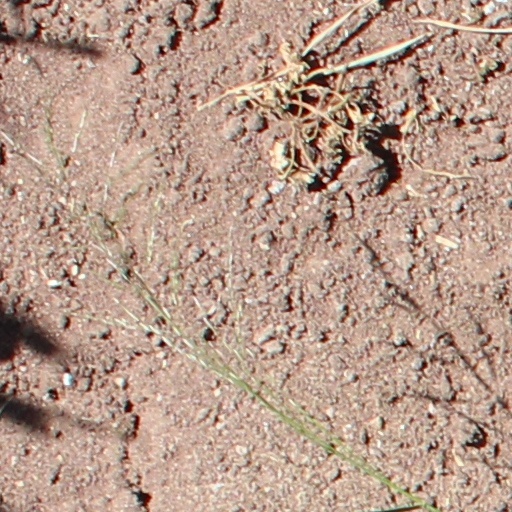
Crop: wheat